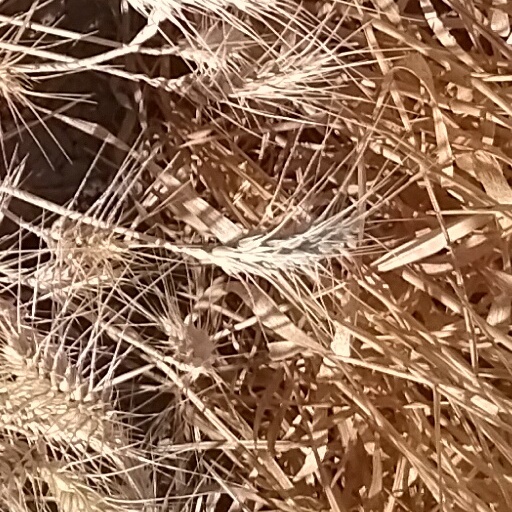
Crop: wheat